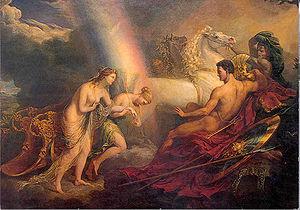
Sir George Hayter est un peintre et graveur anglais de renom, spécialiste de la peinture de portraits et de grands tableaux impliquant dans certains cas, plusieurs centaines de portraits individuels. La reine Victoria apprécie ses mérites et nomme Hayter son peintre principal en ordinaire et lui décerne aussi le titre de Chevalier en 1841.